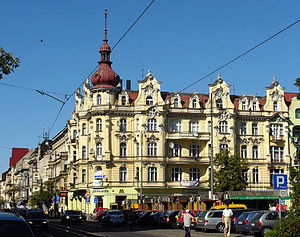
Bydgoszcz / Galleri
Bydgoszcz er en by i det nordlige Polen med 359.428 indbyggere, hovedstad i voivodskabet kujawsko-pomorskie. Bydgoszcz har et areal på 174.57 km² og ligger ved floden Brda.